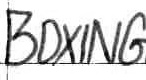
Label: boxing